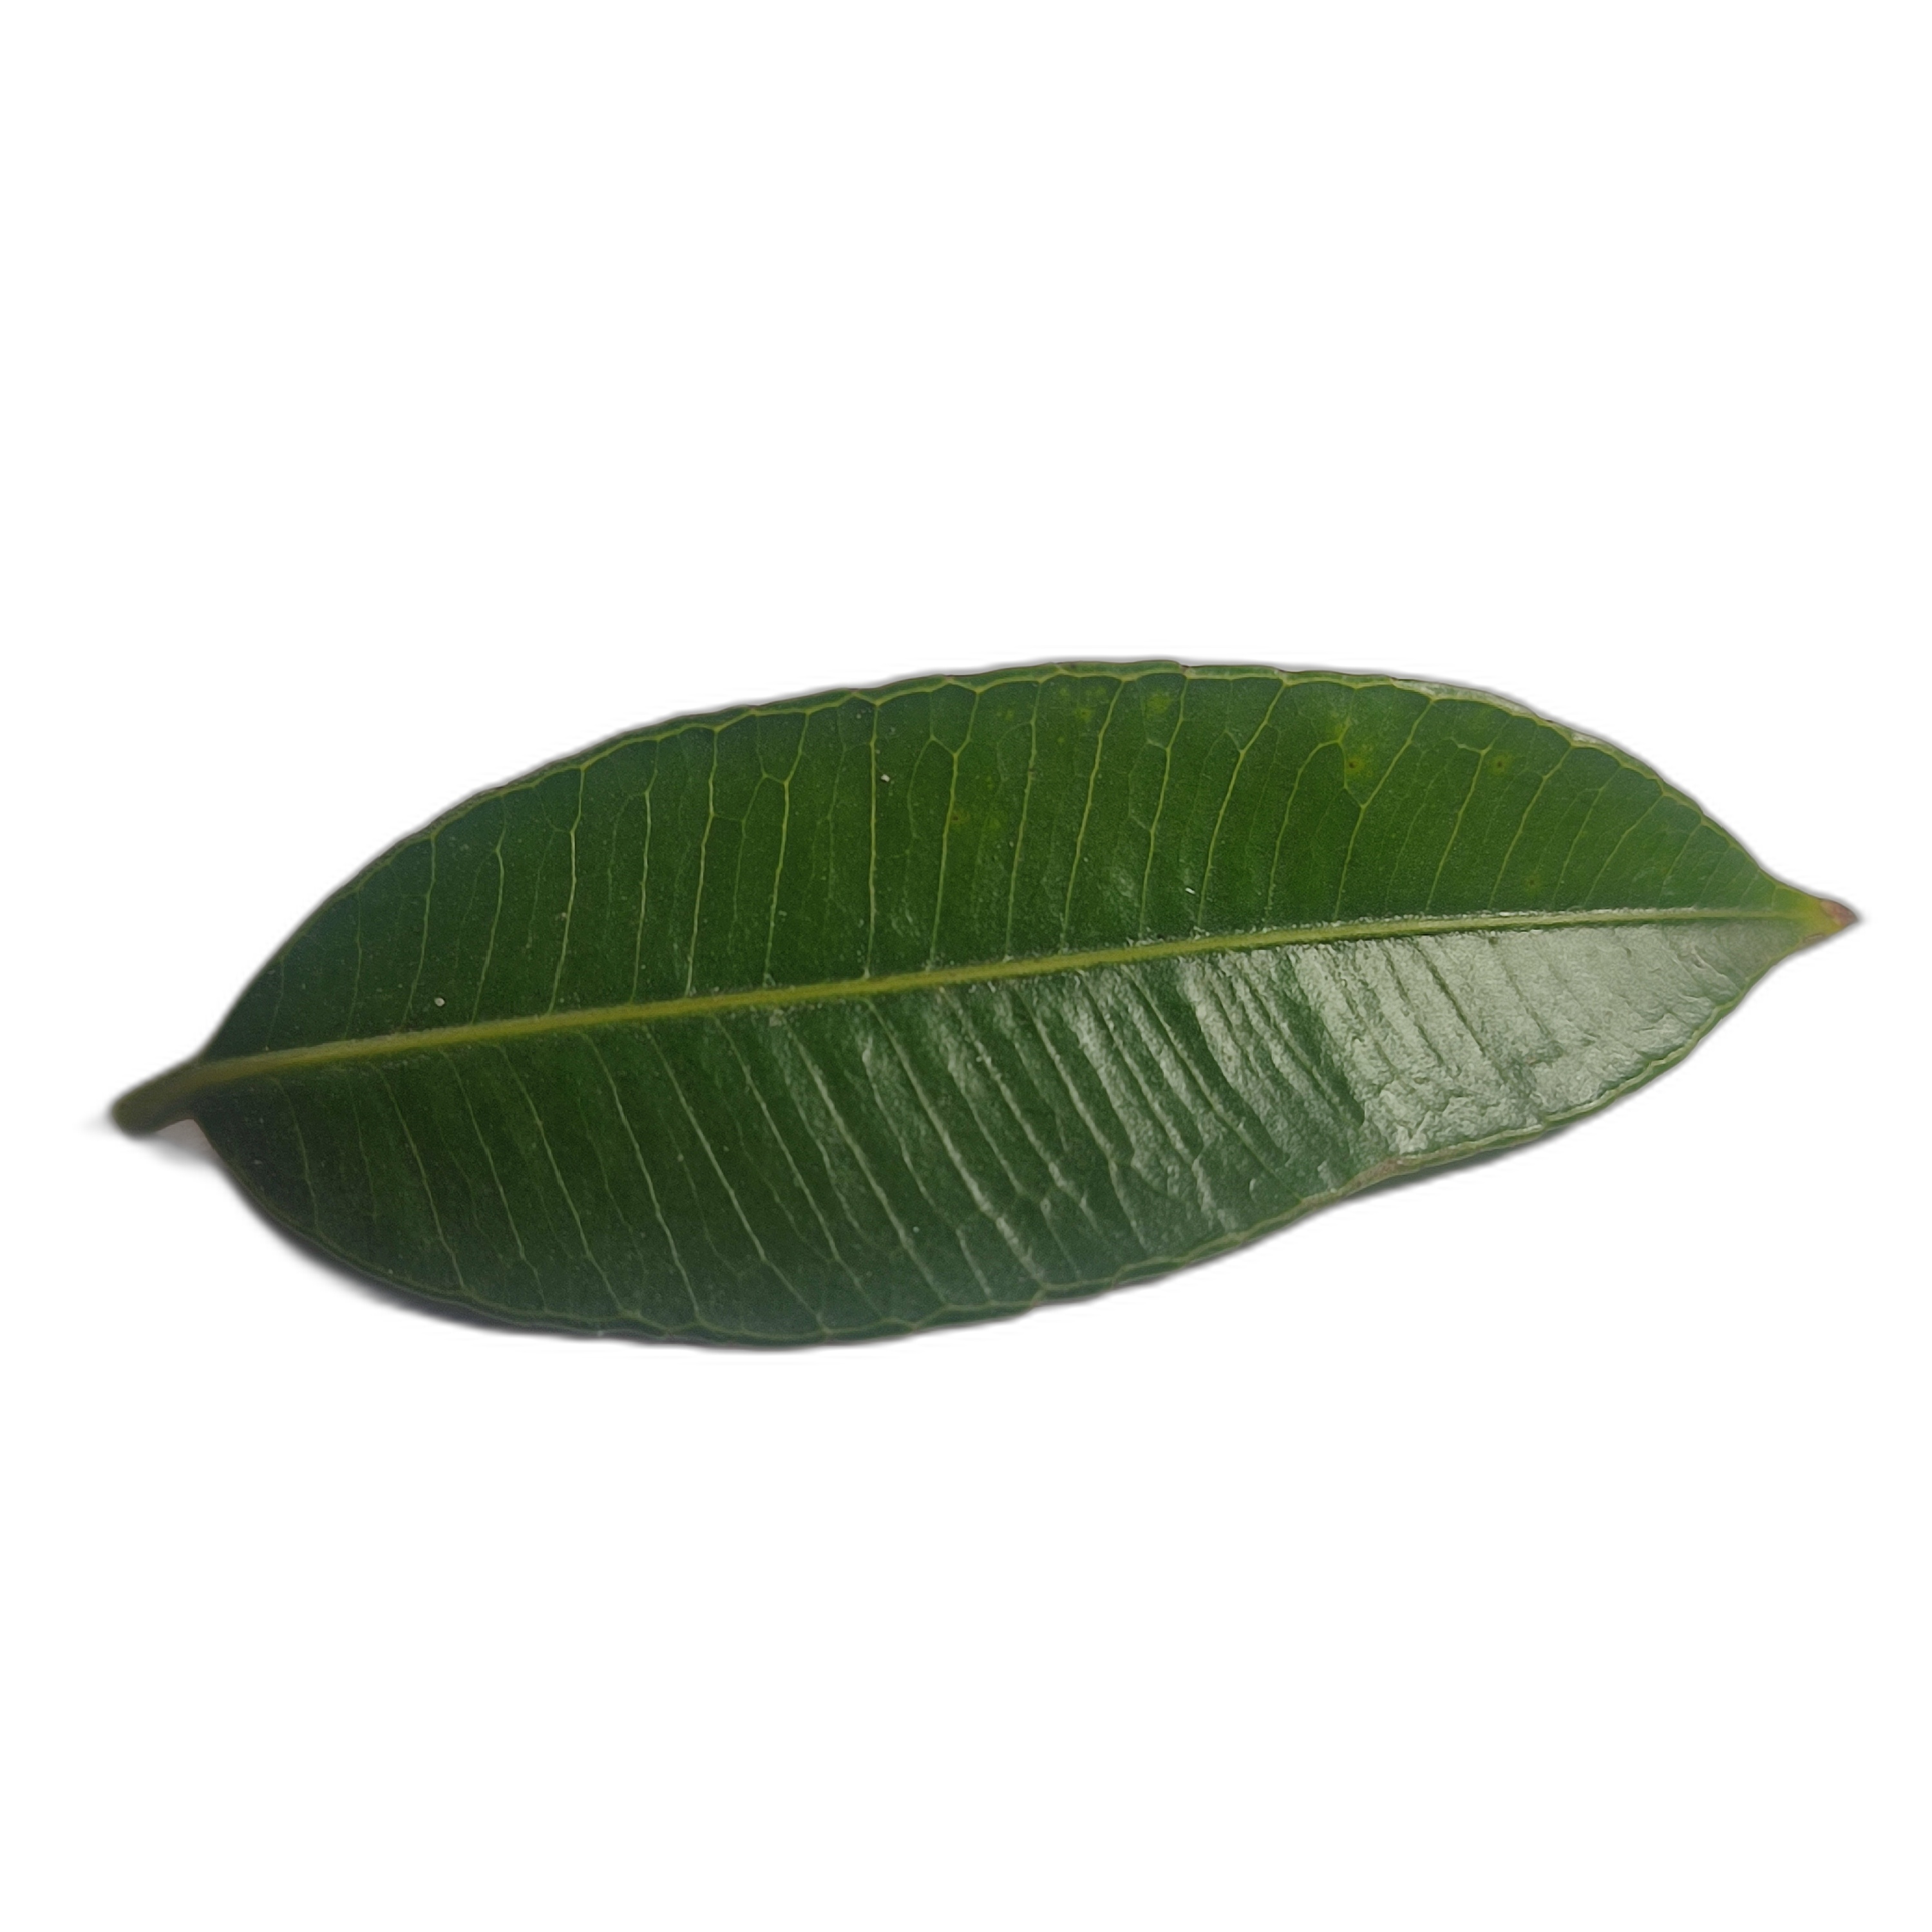
Label: healthy